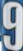
Number: 9